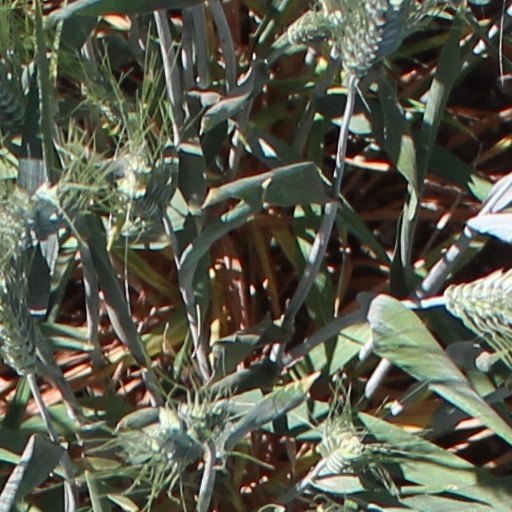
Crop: wheat